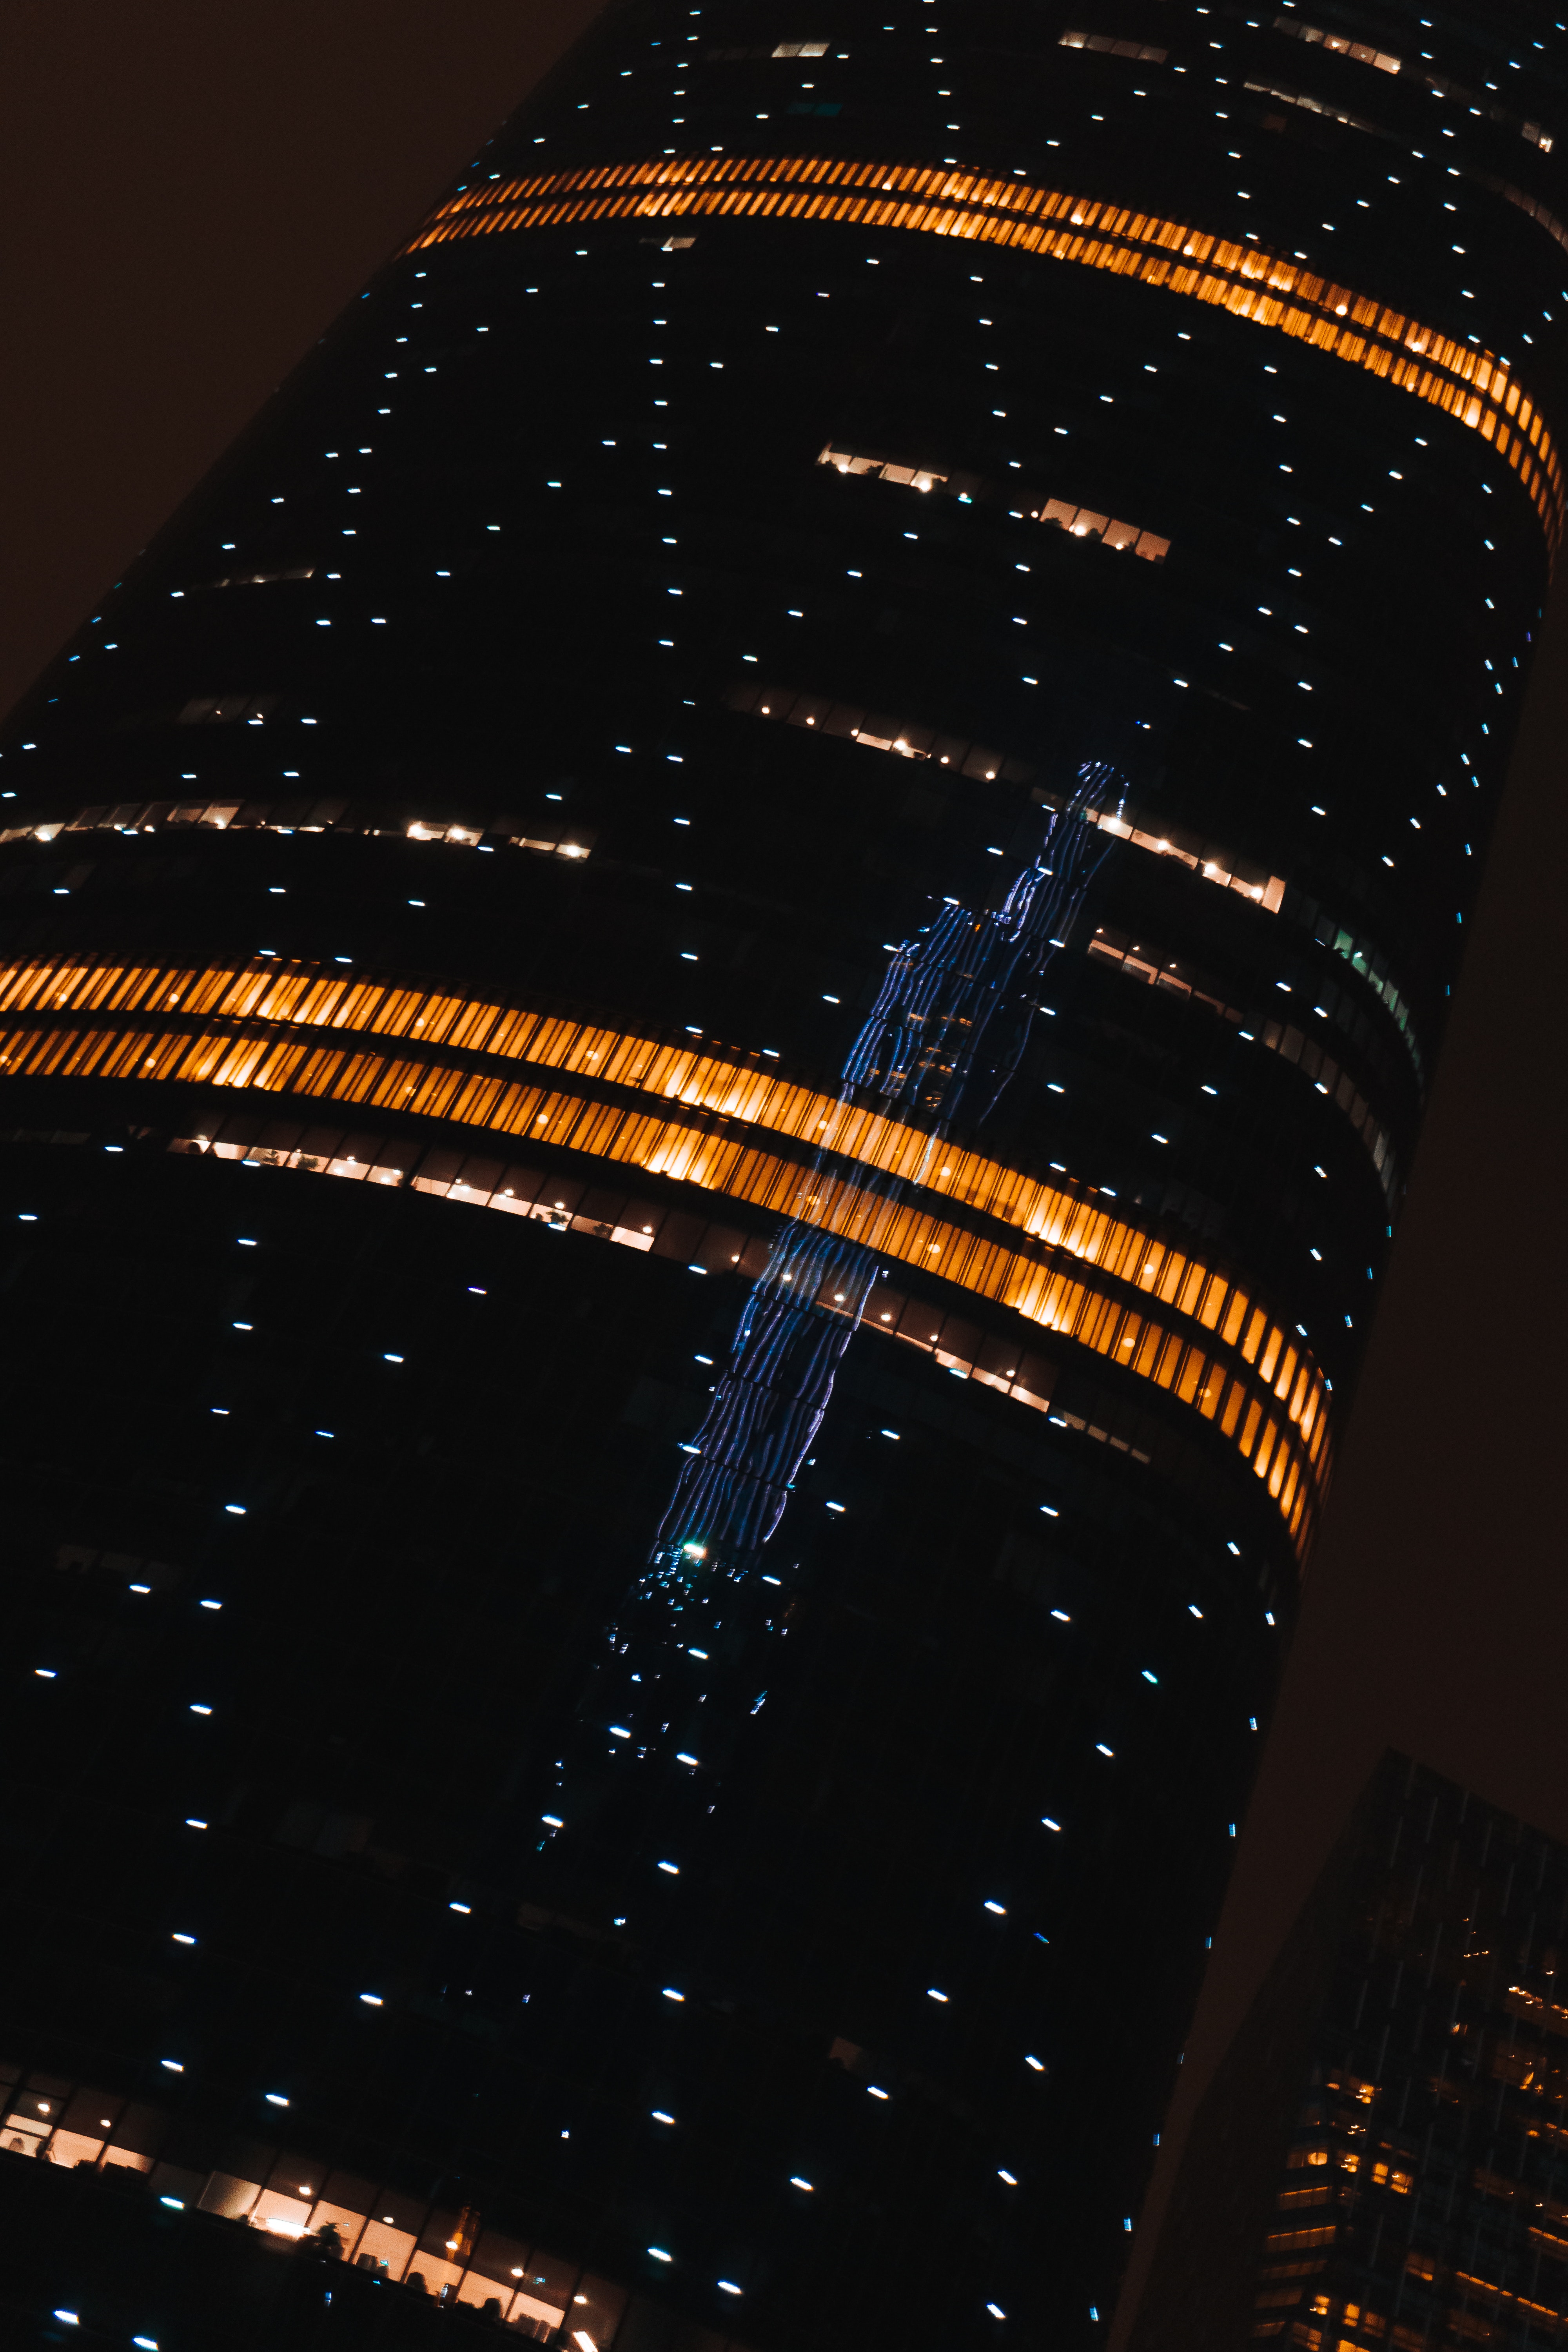
night, architecture, lighting, water, metropolitan area, tower, city, sky, metropolis, midnight, skyscraper, darkness, space, tower block